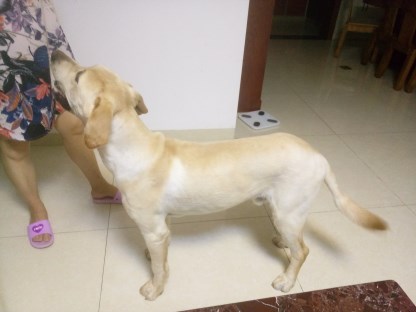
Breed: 3580-n000122-Labrador_retriever